Francisco Cafferata

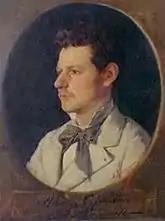
Francisco Cafferata; portrait by Augusto Ballerini (c.1882)

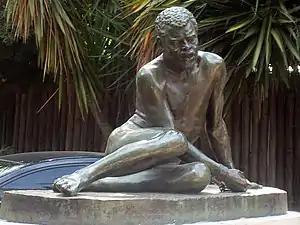
Slavery

Francisco Cafferata (28 February 1861, Buenos Aires - 28 November 1890, Buenos Aires) was one of the first significant Argentine sculptors.